Question: Please indicate a possible affordance area of swing_baseball_bat that can be used for holding
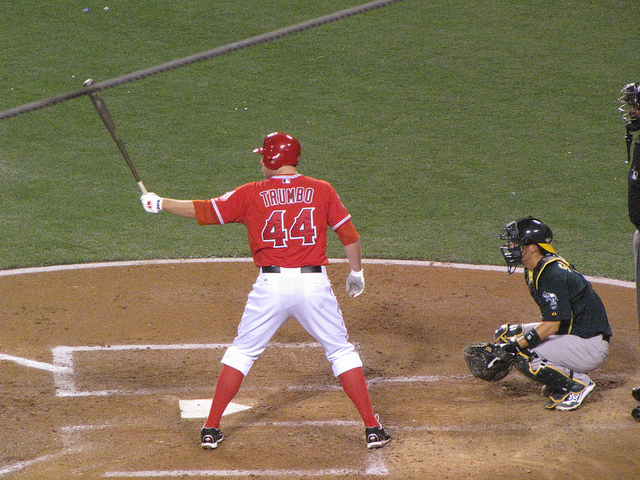
Answer: [126.906, 157.037, 158.218, 214.51]